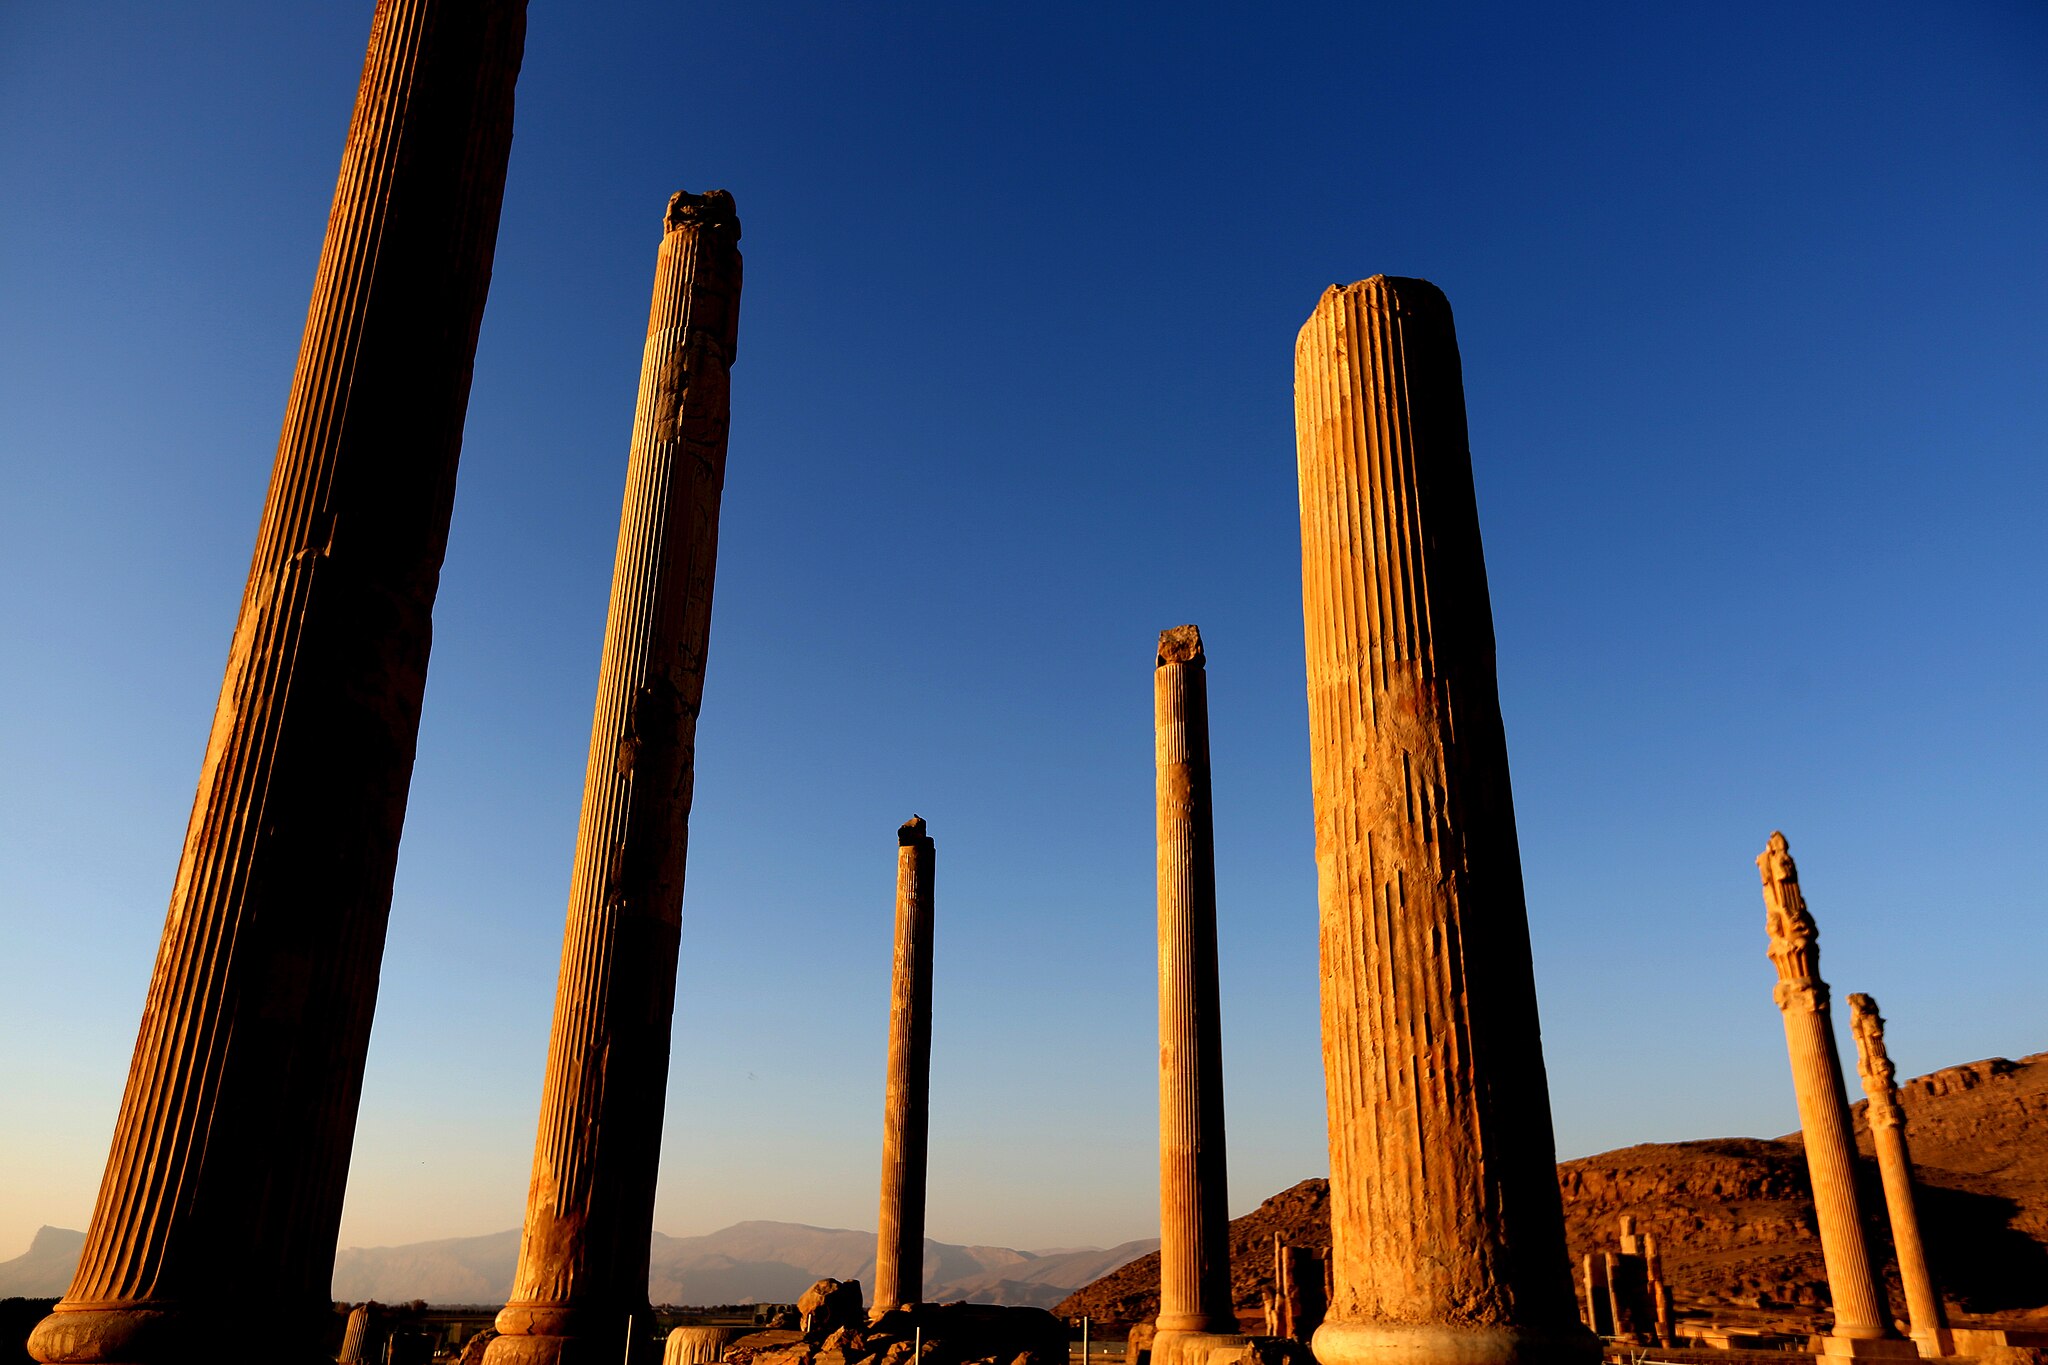
Title: Takht-e Jamshid Fars Iran
Date: 2015-11-28 16:22:20
Categories: Apadana of Persepolis, Self-published work, Images from Wiki Loves Monuments 2017, Cultural heritage monuments in Iran with known IDs, Uploaded via Campaign:wlm-ir, Images from Wiki Loves Monuments 2017 in Iran, Images from Wiki Loves Monuments in Marvdasht, 2015 in Persepolis